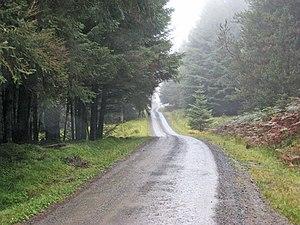
Le Rallye de Grande-Bretagne 1978, disputé du 19 au 23 novembre 1978, est la soixante-troisième manche du championnat du monde des rallyes courue depuis 1973 et la onzième et dernière manche du championnat du monde des rallyes 1978. C'est également la dernière des dix-neuf épreuves de la Coupe FIA 1978 des pilotes de rallye, créée l'année précédente.